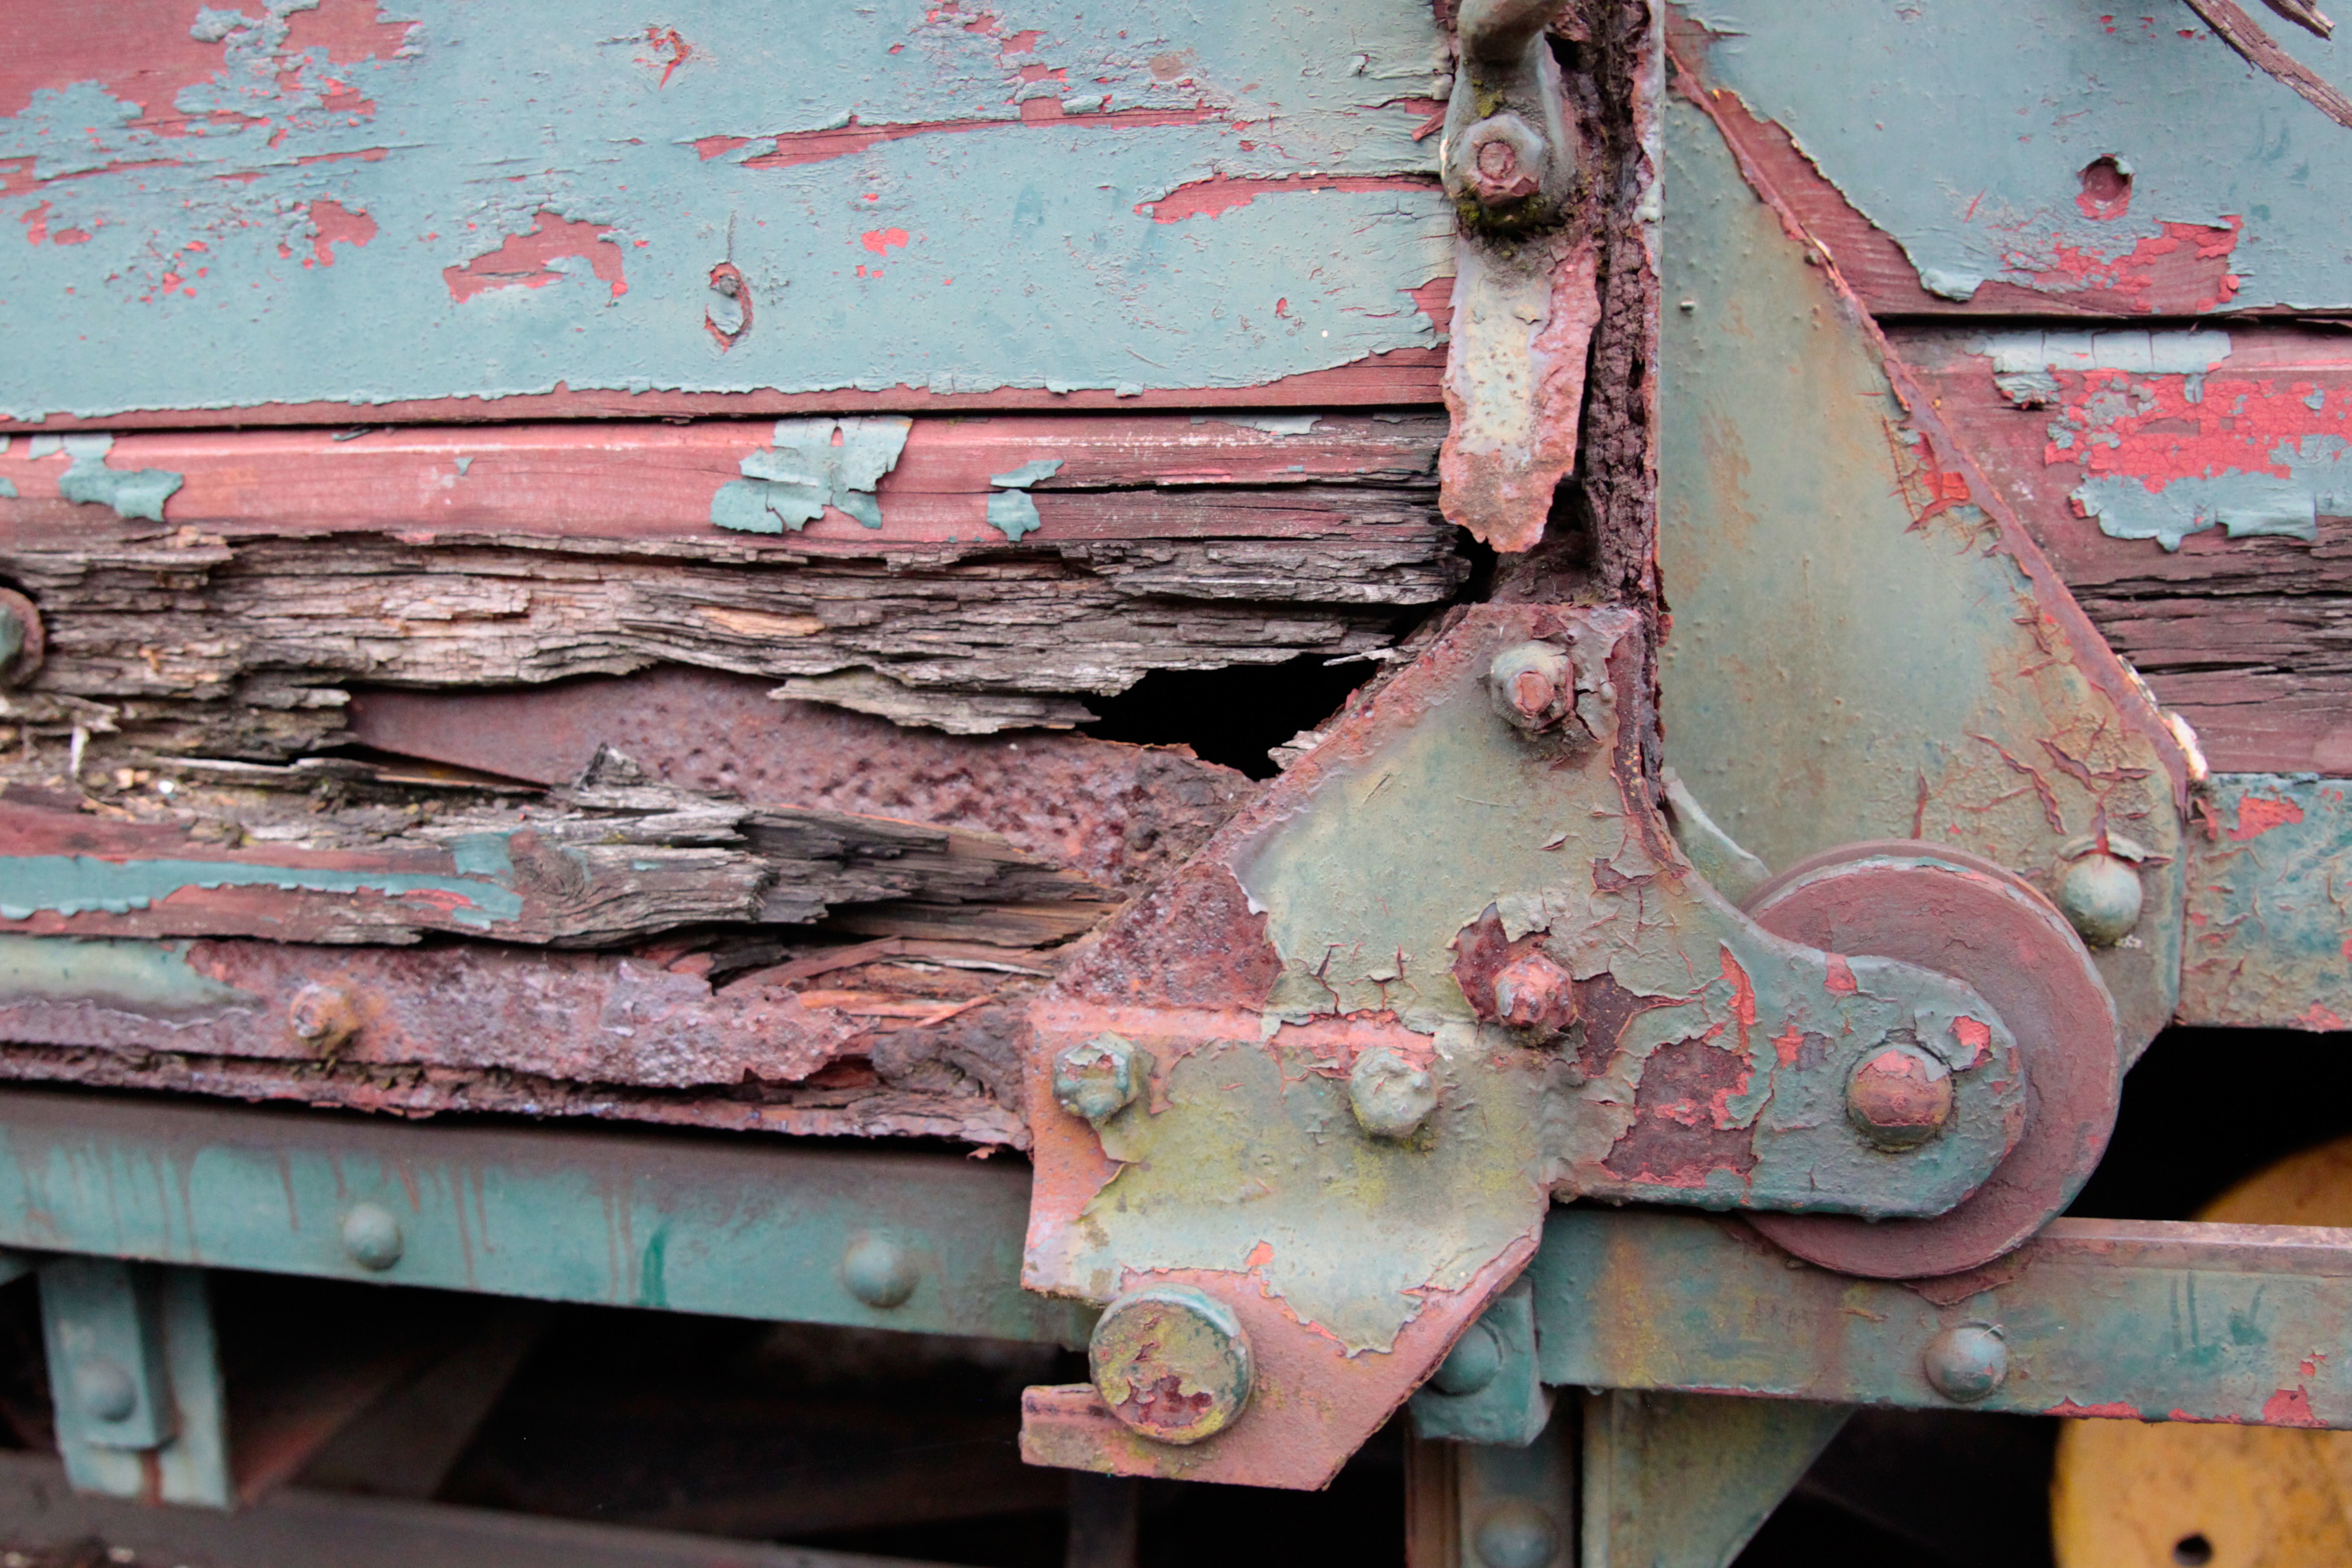
wood, railway, wagon, old, train, rust, vehicle, color, metal, material, screw, art, rusted, hinge, wreck, railway carriages, scrap, stainless, obsolete, retired, turned off, rots